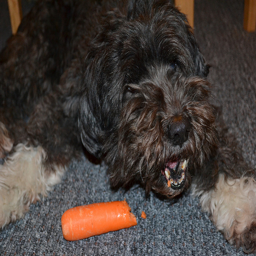
a dog is laying on the carpet eating a whole carrot
A dog with its teeth showing as a bitten carrot lies by.
A dog is chewing on a bite of carrot that lies next to it.
A dog with its mouth open next to a hot dog.
A dog is eating a carrot on the carpet.